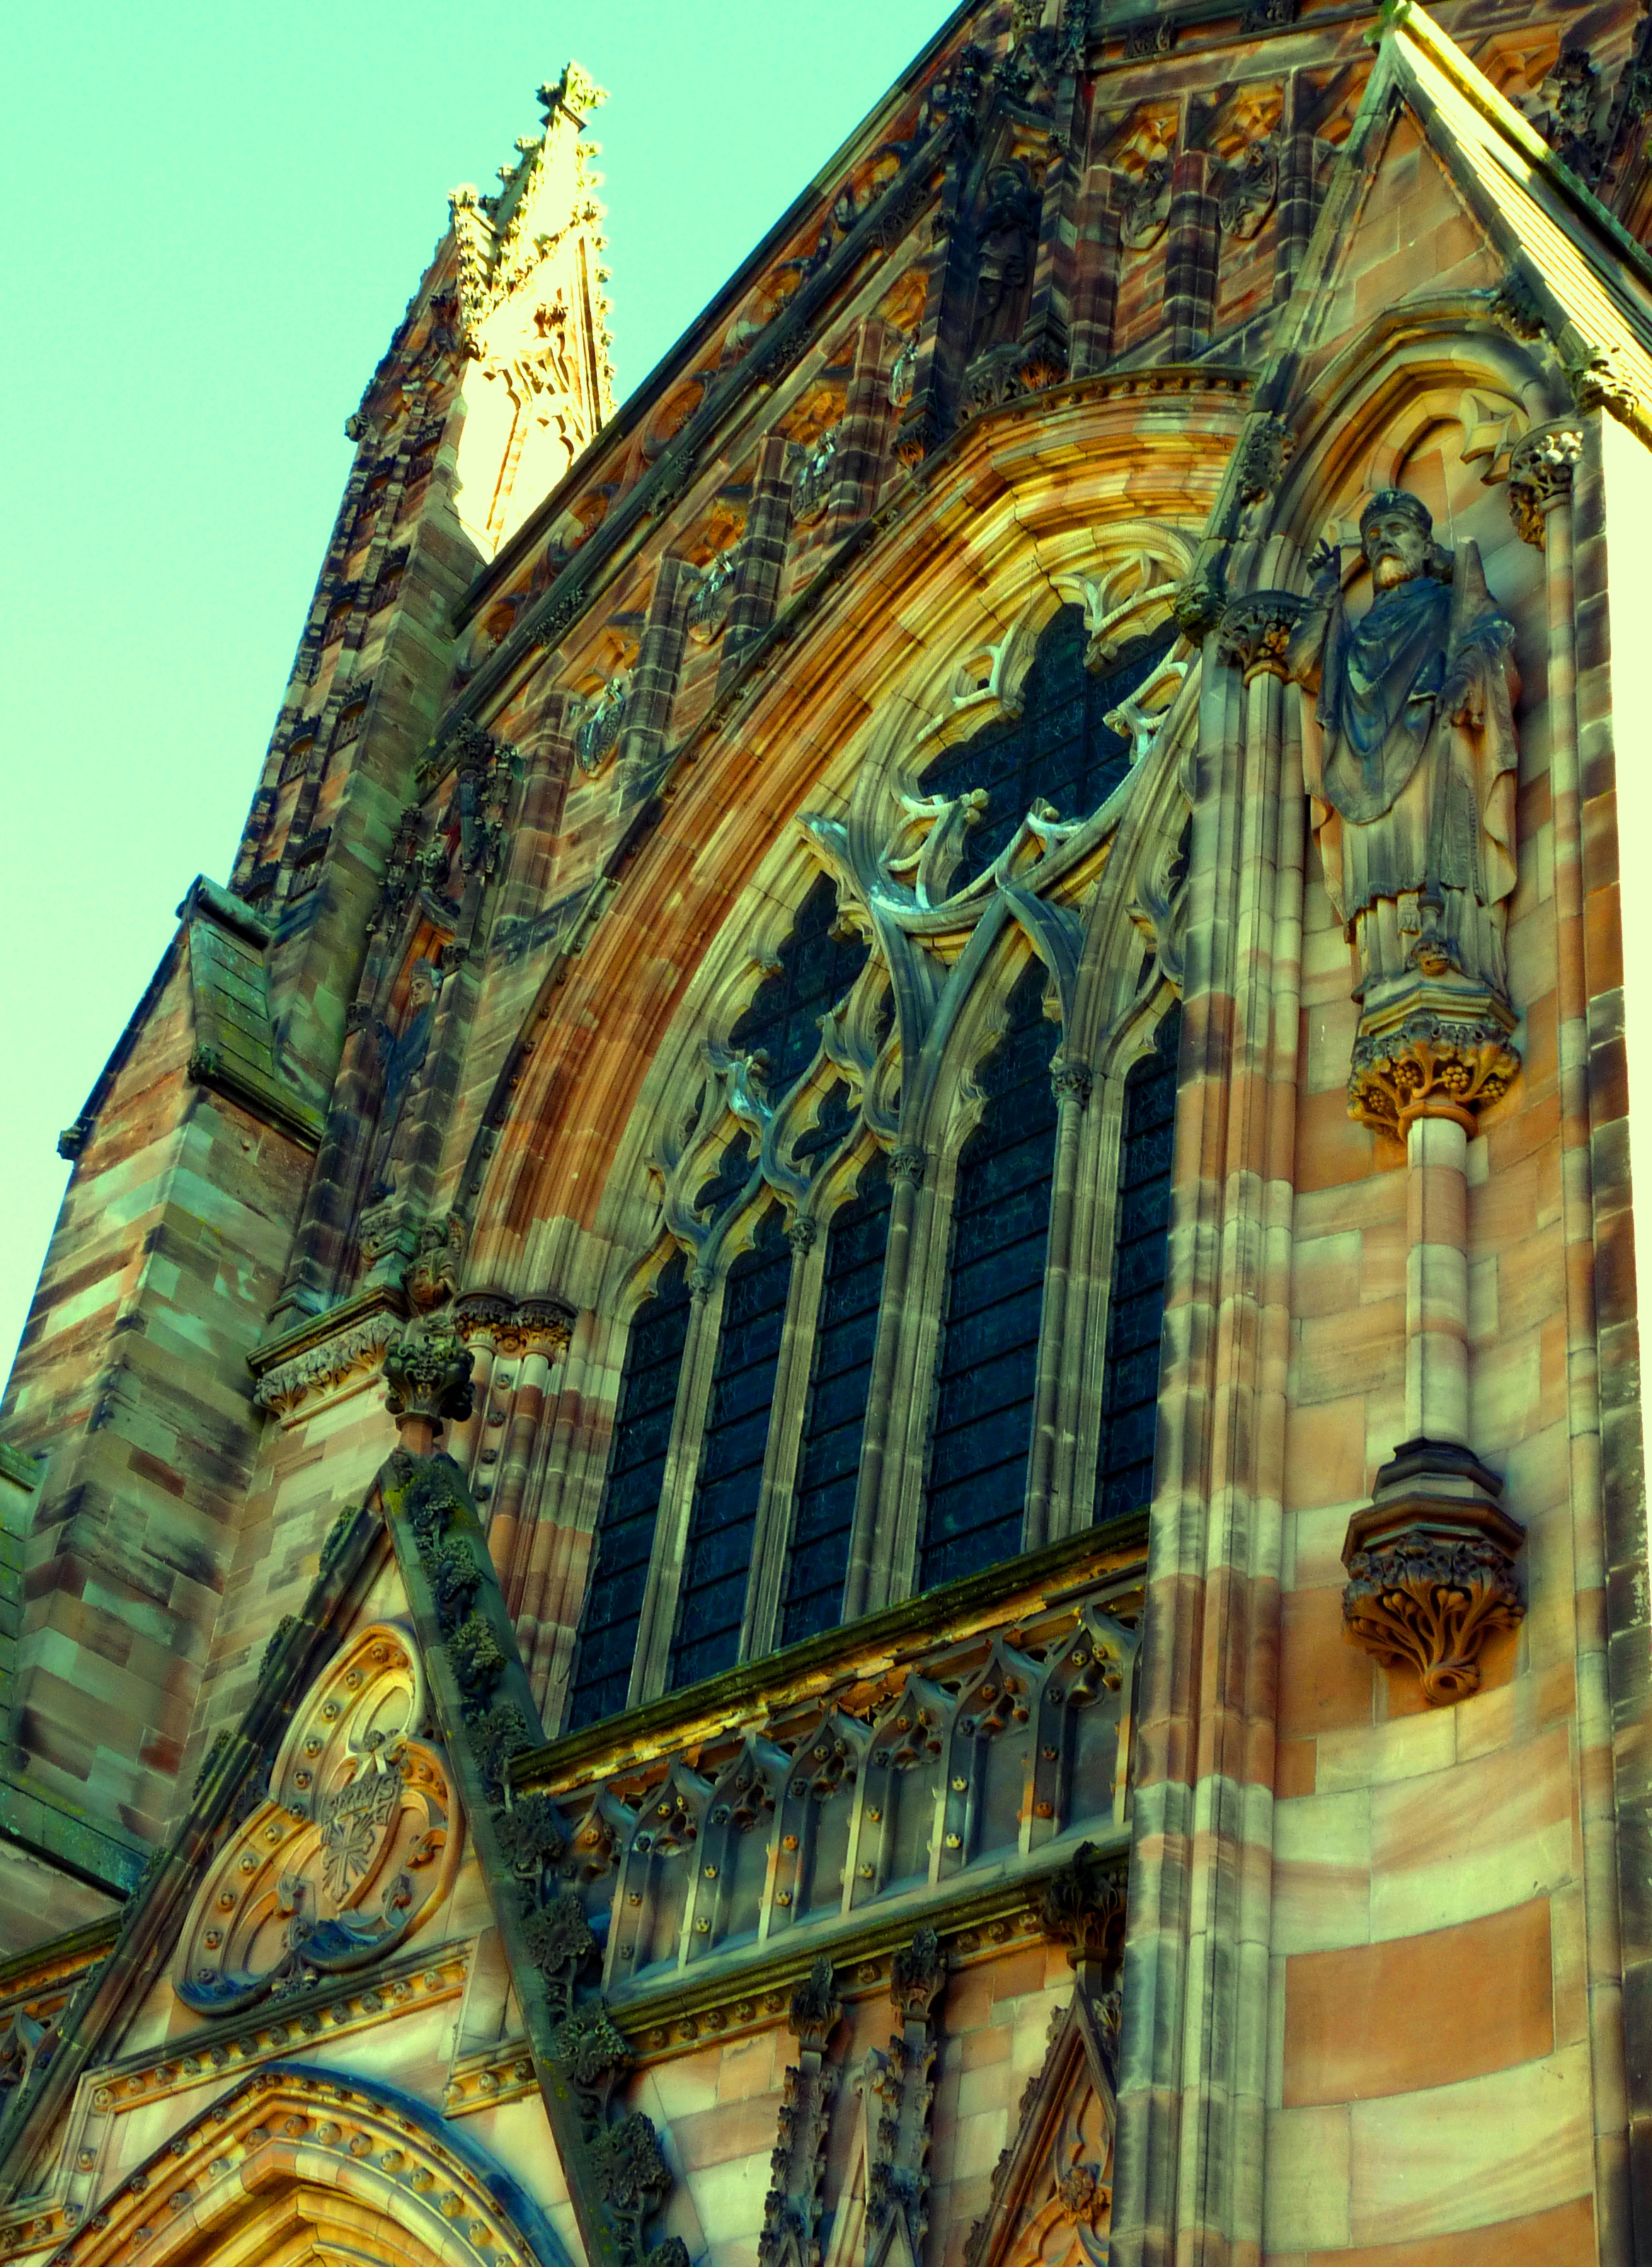
light, building, landmark, facade, church, cathedral, chapel, place of worship, art, spire, symmetry, holy, basilica, dome, middle ages, 365, edges, gothic architecture, ancient history, byzantine architecture